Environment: real
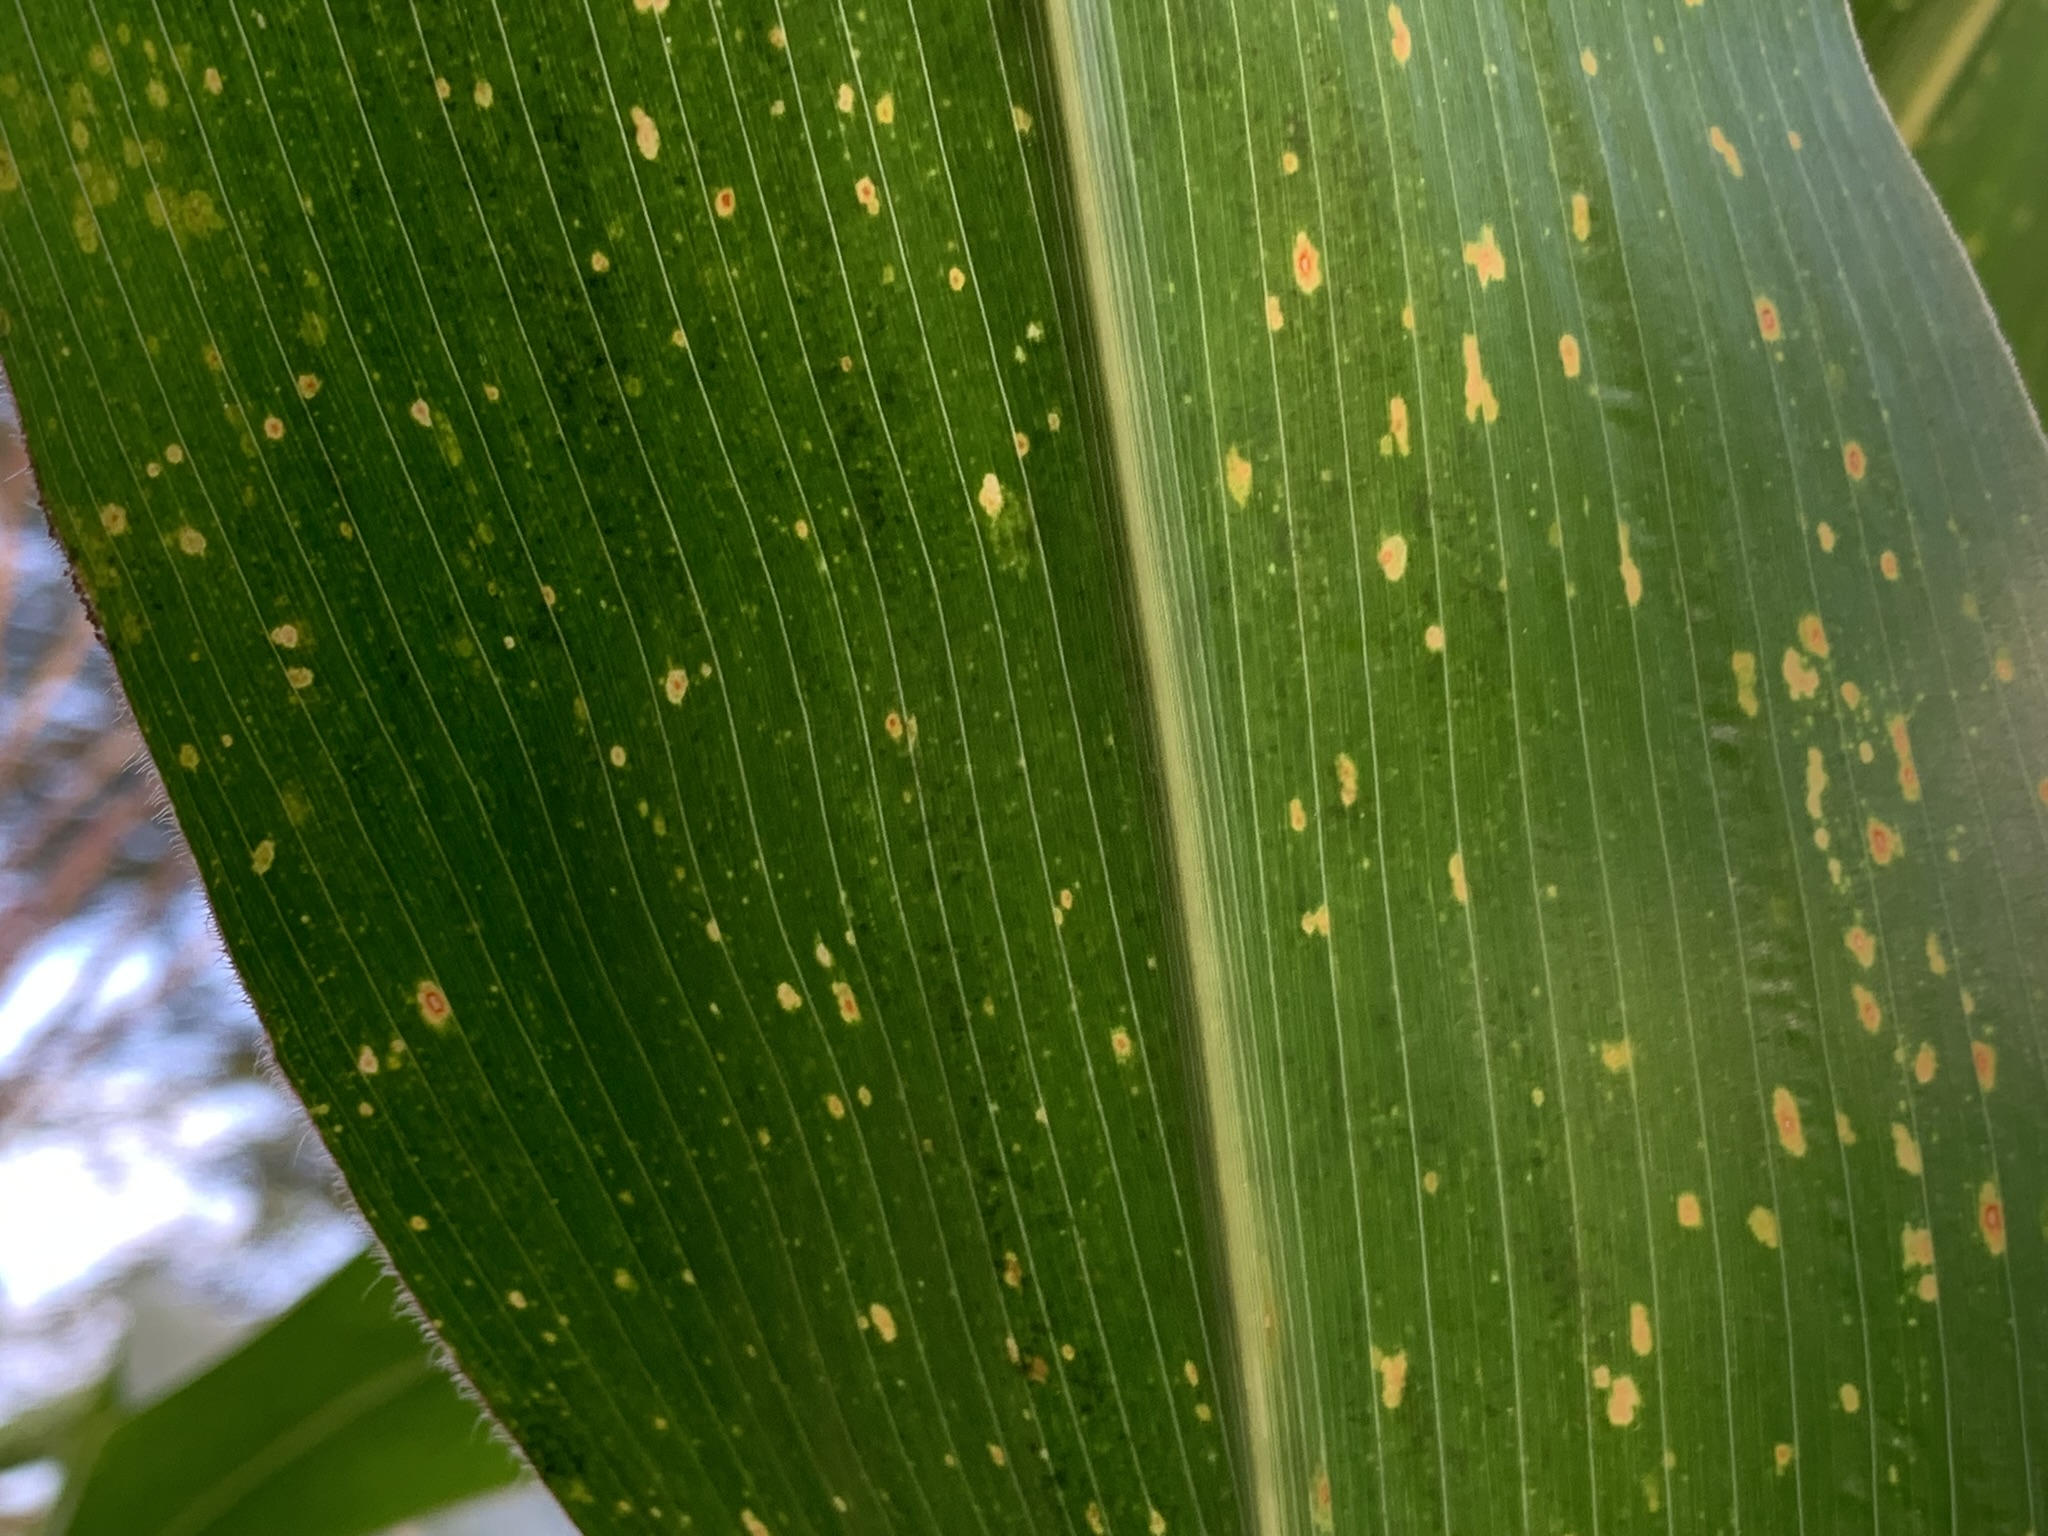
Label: lethal_necrosis